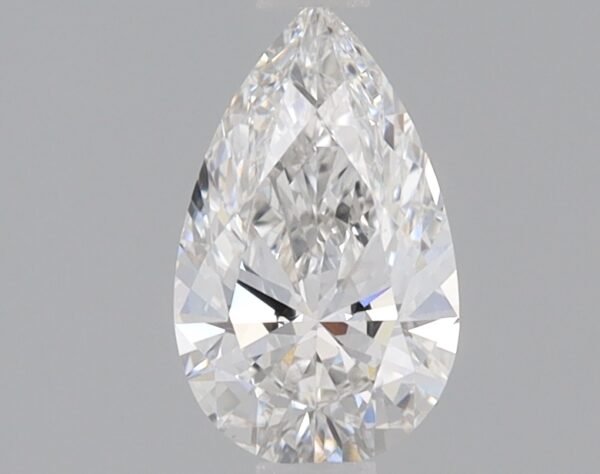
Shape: pear
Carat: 0.71
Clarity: VS1
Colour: F
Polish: EX
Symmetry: EX
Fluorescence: NONE
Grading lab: IGI
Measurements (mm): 8.31 x 5.06 x 3.01